Disbandment of Osa–Kosa 30

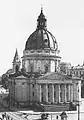
St. Alexander's Church in Warsaw (pre-war appearance) was the location where soldiers of the Osa–Kosa 30 unit were arrested

The disbandment of Osa–Kosa 30 refers to the arrest by the Gestapo of dozens of soldiers from the Organization of Special Combat Actions (Osa–Kosa 30), who had gathered on 5 June 1943 for the wedding of a comrade in Warsaw's St. Alexander's Church. On 12 July 1943, the chief of staff of Osa–Kosa 30, Lieutenant , codenamed "Wiktor", who had attempted to reconstruct the unit, was also arrested. These events forced the command of the Home Army to dissolve the unit.